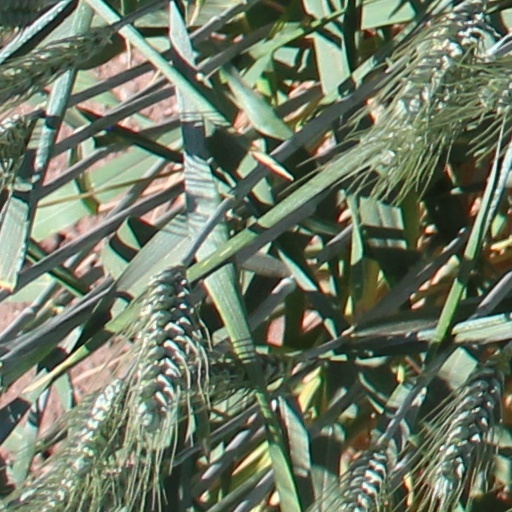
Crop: wheat